Coulman Island

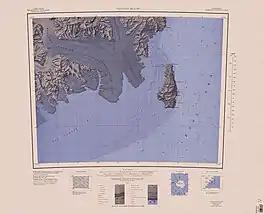
Coulman Island to east of map

Coulman Island is in the Ross Sea to the southeast of Daniell Peninsula, and east of the ice tongues of Borchgrevink Glacier and Mariner Glacier, which extend into Lady Newnes Bay to the southwest of the island.